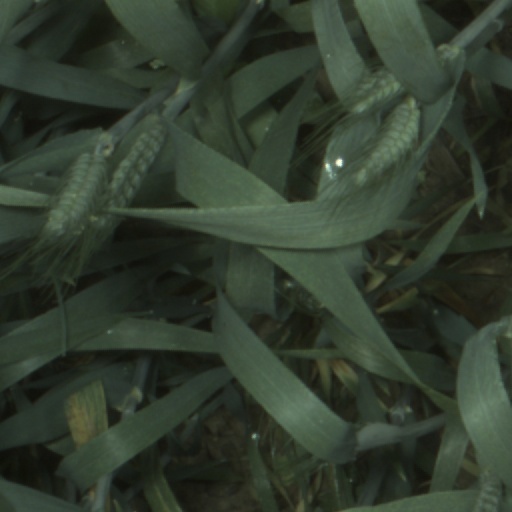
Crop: wheat